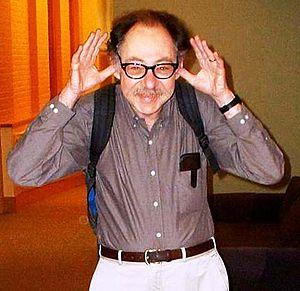
Sidney Richard Coleman, est un physicien théorique.